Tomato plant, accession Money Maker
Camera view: vertical (180 deg); turntable rotation: 210 degrees
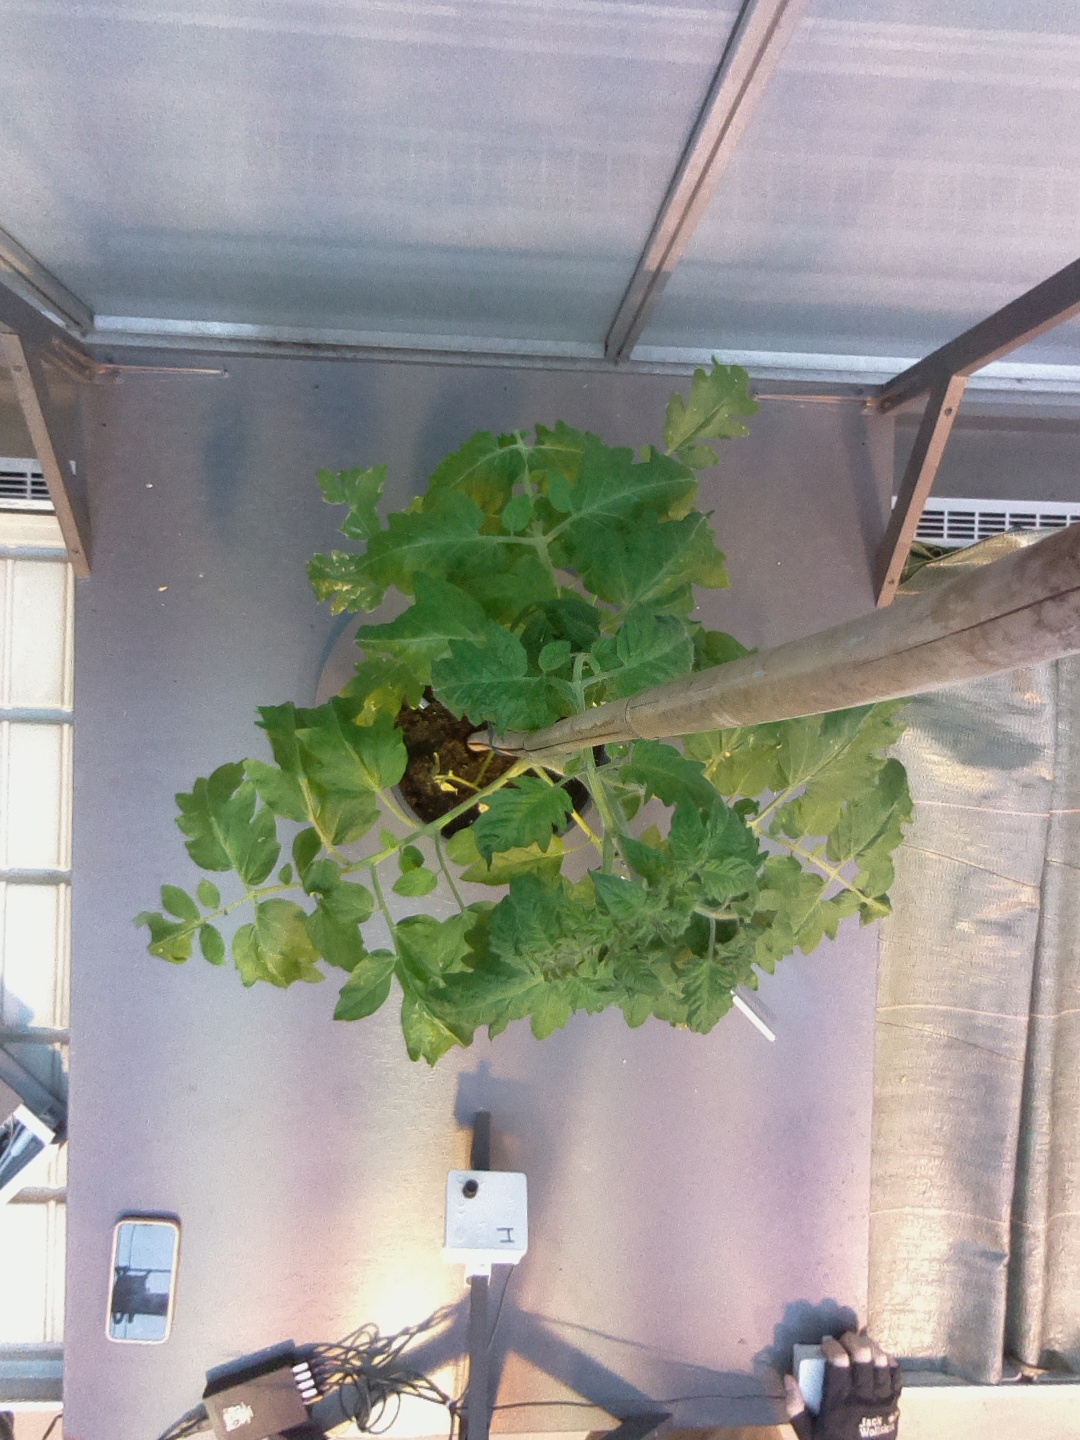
BBCH growth stage 53: 3 inflorescences visible